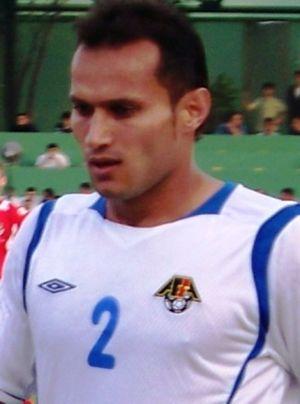
Rail Melikov, né le 18 décembre 1985 à Bakou, est un footballeur Azerbaïdjanais.